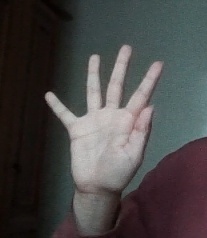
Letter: sheen